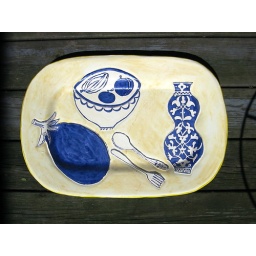
blue & white still life in relief